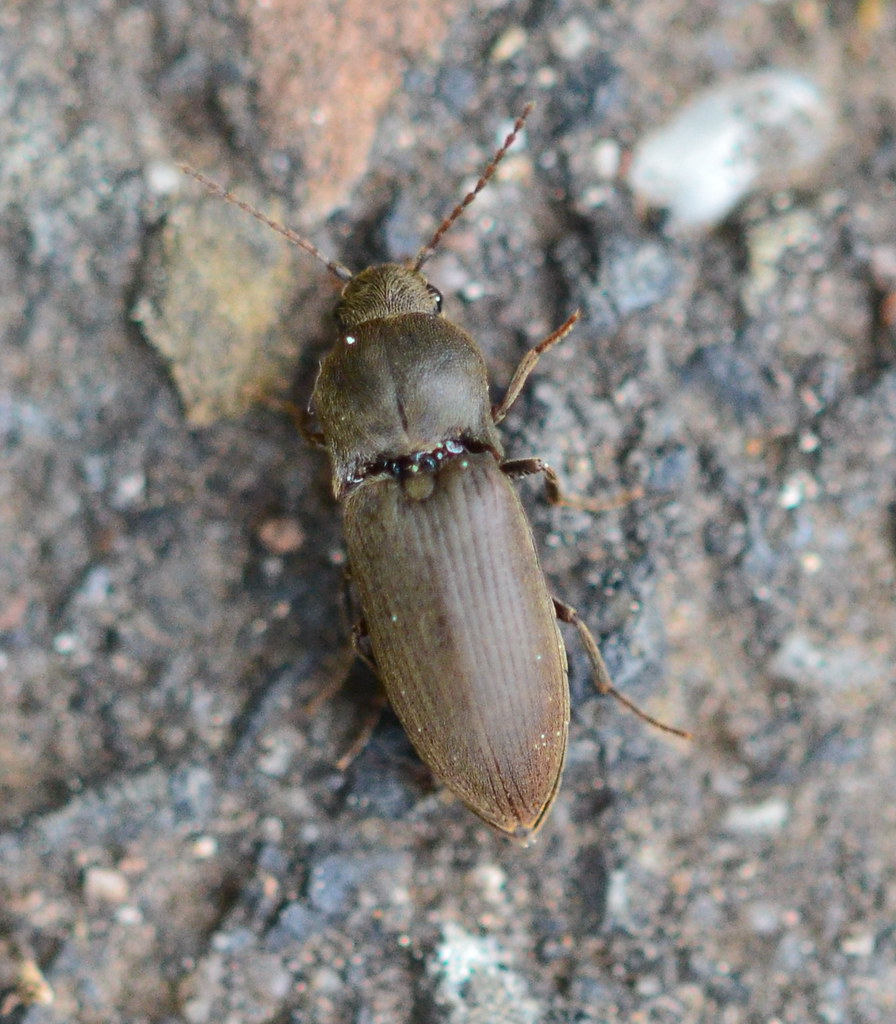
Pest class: clickbeetles_wireworms